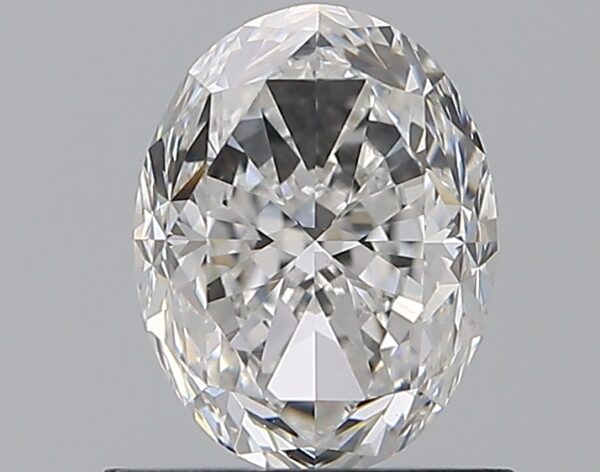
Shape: oval
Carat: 1
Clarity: VVS2
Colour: D
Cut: FG
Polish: EX
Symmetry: VG
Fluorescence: N
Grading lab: GIA
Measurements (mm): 6.85 x 5.27 x 3.76